Imperial Hotel, Tokyo

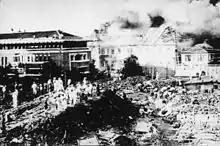
The hotel (left) shortly after the 1923 earthquake (on the right burning is the Kangyō Bank)

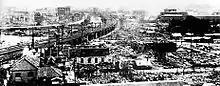
Shortly after the earthquake (the Imperial is seen in the top right)

The structure famously survived the Great Kantō earthquake on 1 September 1923 (7.9 on the Moment magnitude scale (M)). A telegram from Baron Kihachiro Okura reported the following: